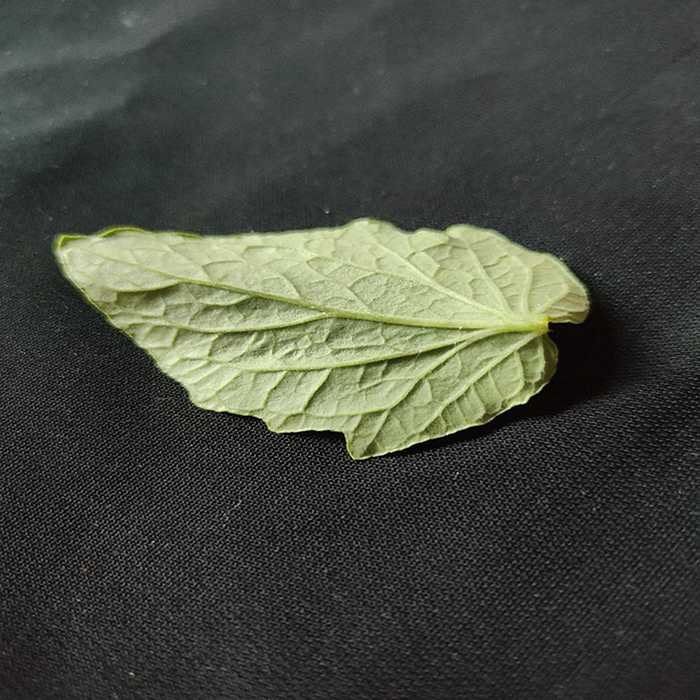
Plant: Tomato
Label: Tomato Fresh leaf